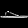
Label: Sandal